Elizabeth Lake (Yosemite National Park)

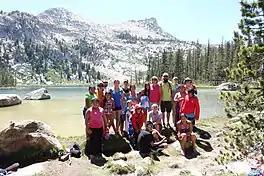
Elizabeth Lake

Elizabeth Lake is a lake, in the area of Tuolumne Meadows, in Yosemite National Park, California. It was named for a geologist's niece, one Elizabeth Crow Simmons. The lake is at the base of Unicorn Peak, and is also near Johnson Peak.